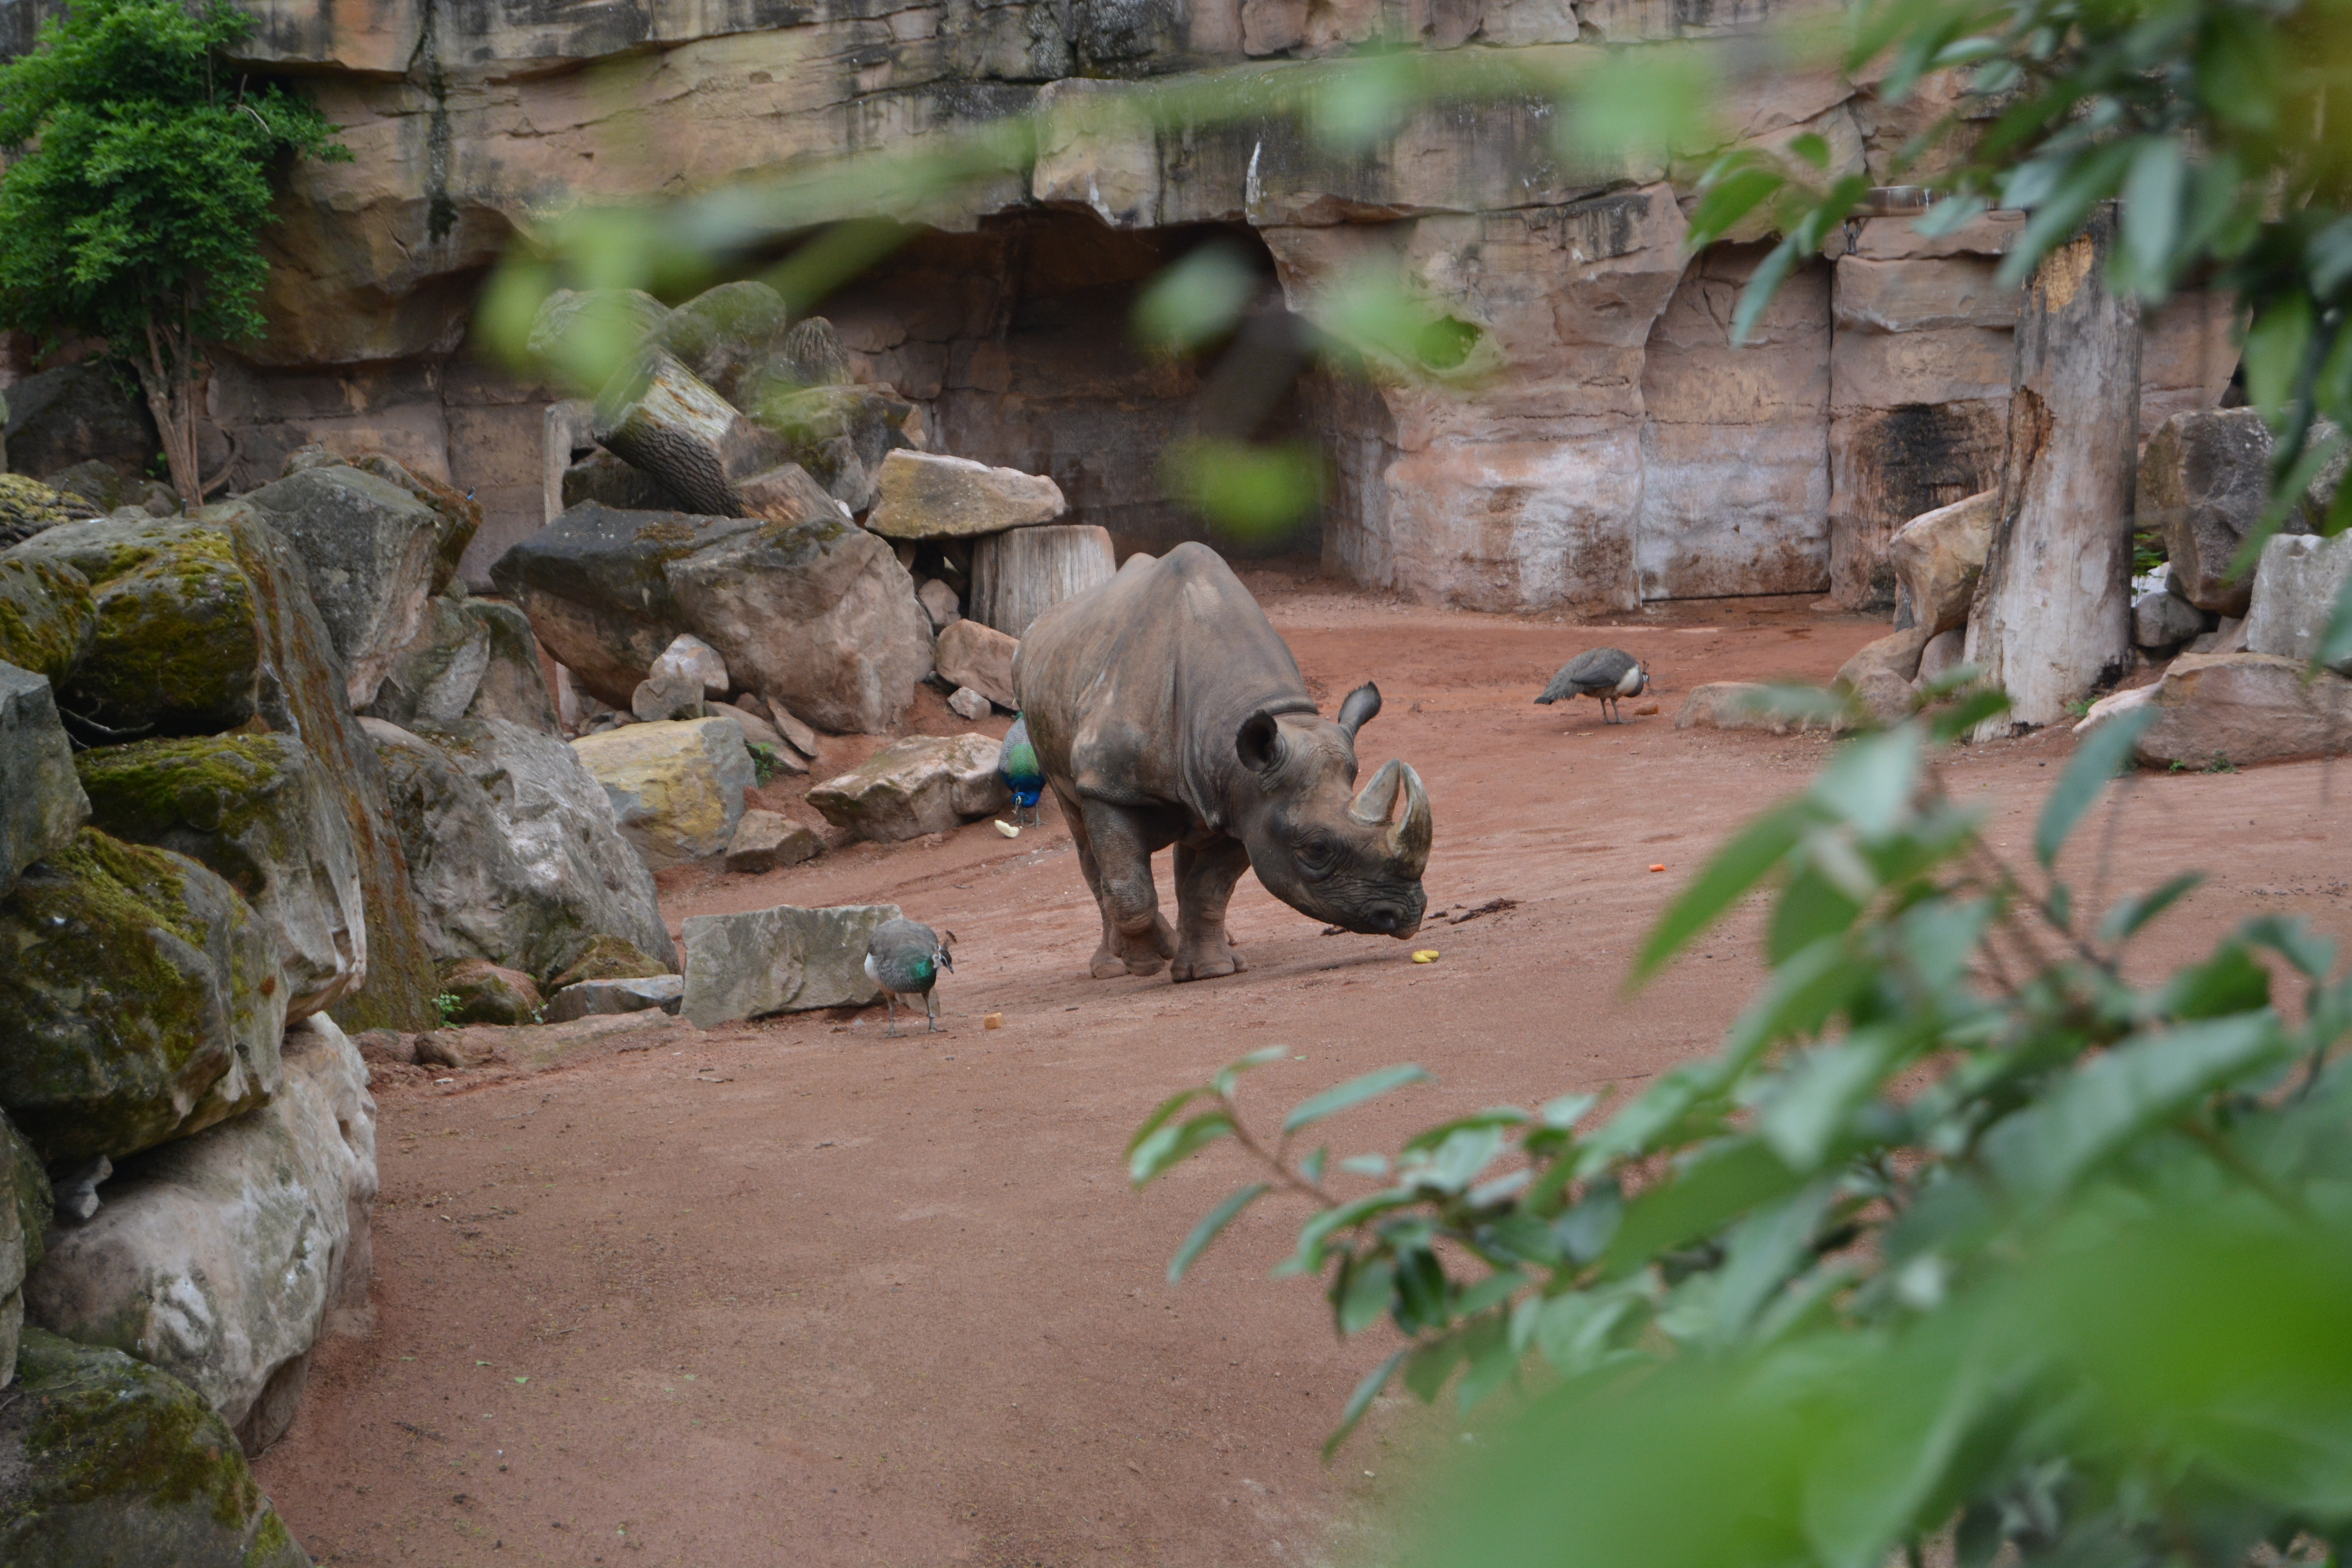
recreation, wildlife, zoo, horn, jungle, fauna, elephant, peacock, rhino, rhinoceros, pachyderm, big game, outdoor recreation, elephants and mammoths